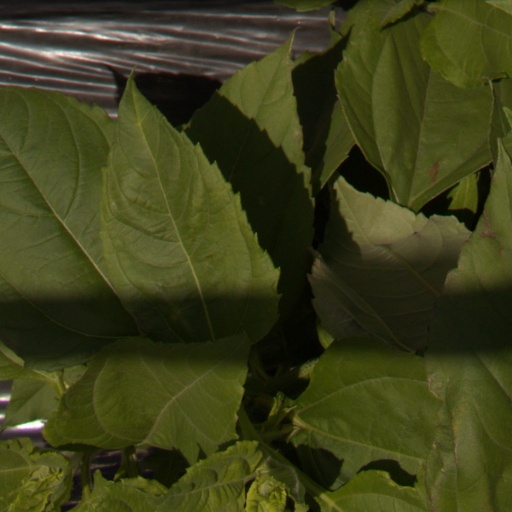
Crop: Jerusalem artichoke